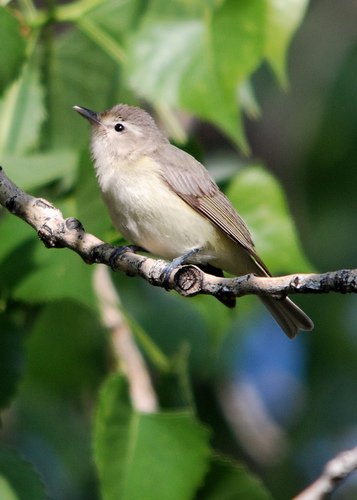
a small bird with a grey underbelly and beak.
the small bird is grey and has a fuzze head with a black beak.
birds beek is short and black head is beige the stomach is white wings are beige .
a small light brown bird with an off white belly and throat.
this is a small bird with a pointed bill, pale breast and belly, and slight darker taupe colored wings.
a small bird with cream and white covering its belly and resat, and brown and white secondaries.
this is a short bird with a small head, the colors are mainly white with more of a grey color on the head and wings.
this particular bird has a belly that is white and gray and has gray wings
this bird has short fluffly feathers on its head and neck.
this bird has wings that are brown and has a white belly
Species: Warbling Vireo